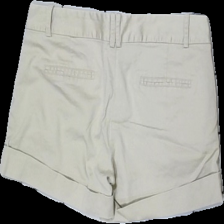
View: back
Type: Shorts
Category: Ladies
Brand: Not in the list
Brand text on label: Vermomoda
Colors: Beige
Material: 100% Cotton
Cut: Cropped
Size: 40
Season: Summer
Price range: 50-100
Recommended usage: Reuse
Description: beige shorts